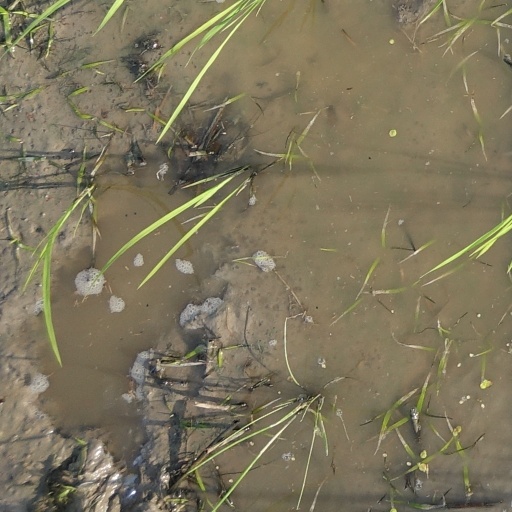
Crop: rice